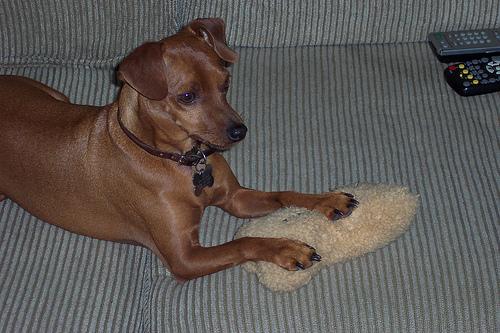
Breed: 561-n000127-miniature_pinscher